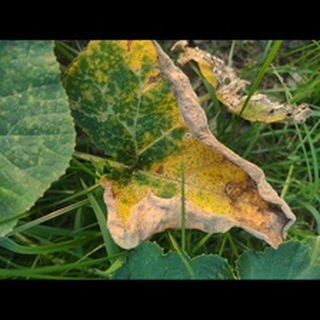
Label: pumpkin_downy_mildew